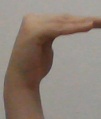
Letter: haa